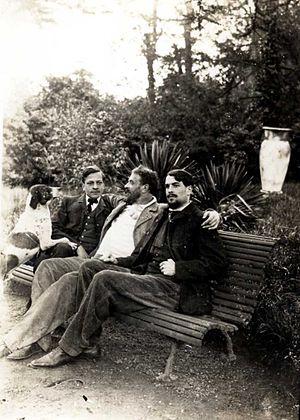
Lachenal père et fils de gauche à droite Raoul,Edmond,Jacques
Edmond Lachenal, pseudonyme d’Édouard Achille Lachenal, né le 3 juin 1855 à Paris, ville où il est mort le 10 juin 1948, est un céramiste, peintre et sculpteur français.